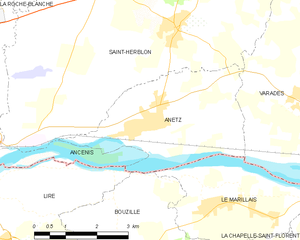
Anetz est une ancienne commune de l'Ouest de la France, située dans le département de la Loire-Atlantique, en région Pays de la Loire, devenue le 1ᵉʳ janvier 2016, une commune déléguée de la commune nouvelle de Vair-sur-Loire.